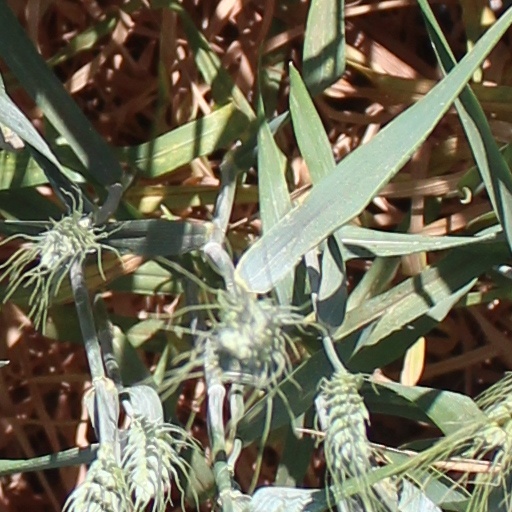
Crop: wheat